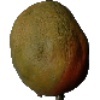
Label: Papaya 1